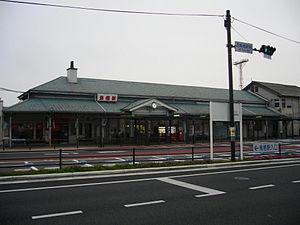
La gare de Tosu est une gare ferroviaire de la ville de Tosu, dans la préfecture de Saga au Japon. Elle est exploitée par la compagnie JR Kyushu.